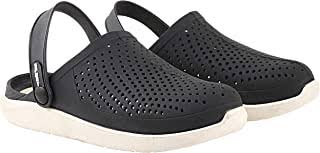
Label: Clog